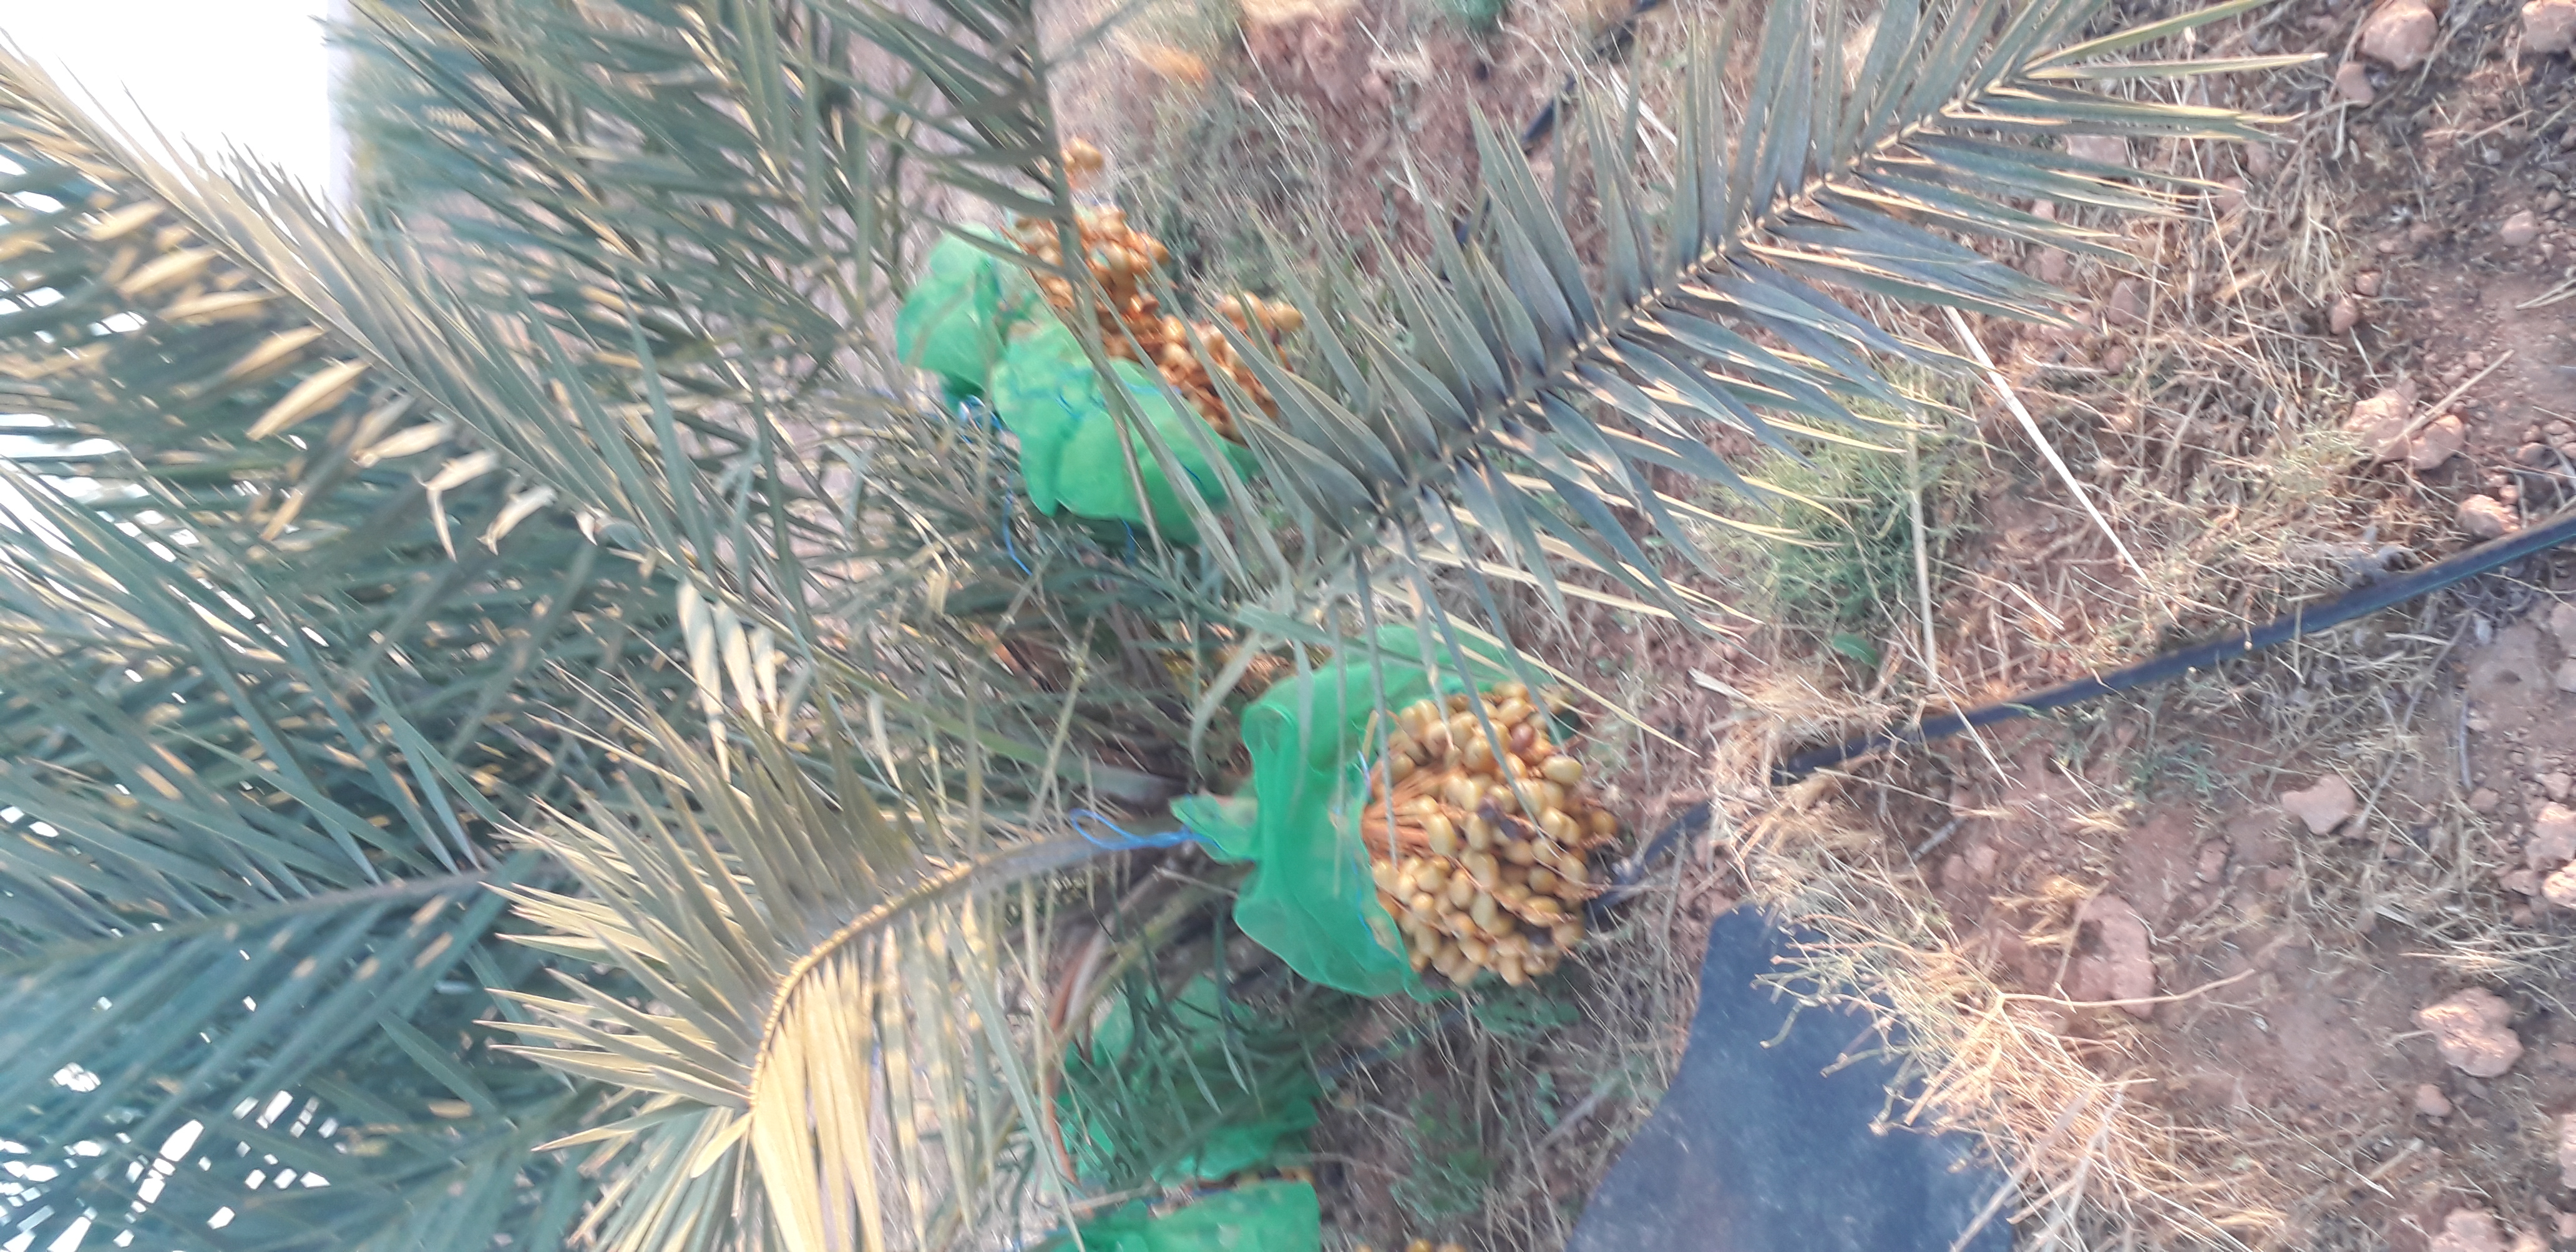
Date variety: Boufagous